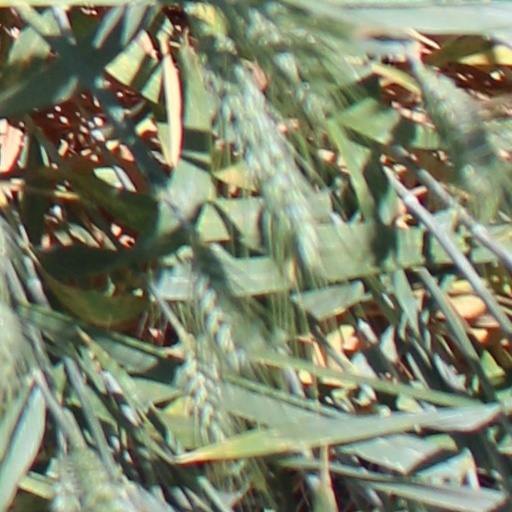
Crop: wheat